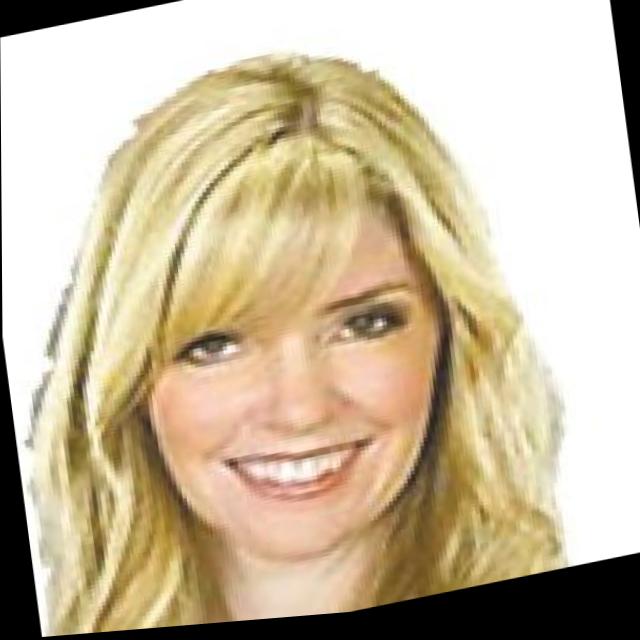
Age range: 21-44